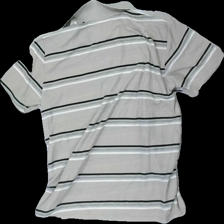
View: back
Type: Shirt
Category: Ladies
Brand: Hennes Collection
Colors: Beige, Grey, Black
Material: 100% polyester
Pattern: Striped
Cut: Regular
Size: L
Season: All
Stains: Minor
Price range: <50
Recommended usage: Export